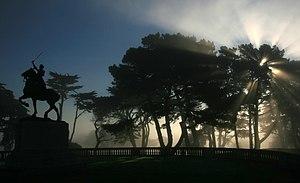
Jeanne d'Arc sur un cheval, triomphante, dressant son épée vers le ciel et des rayons crépusculaires au Palais de San Francisco de la légion d'honneur
Le Legion of Honor est un musée d'art américain ouvert en 1924, situé à San Francisco, en Californie. Il fait partie du Musée des beaux-arts de San Francisco.